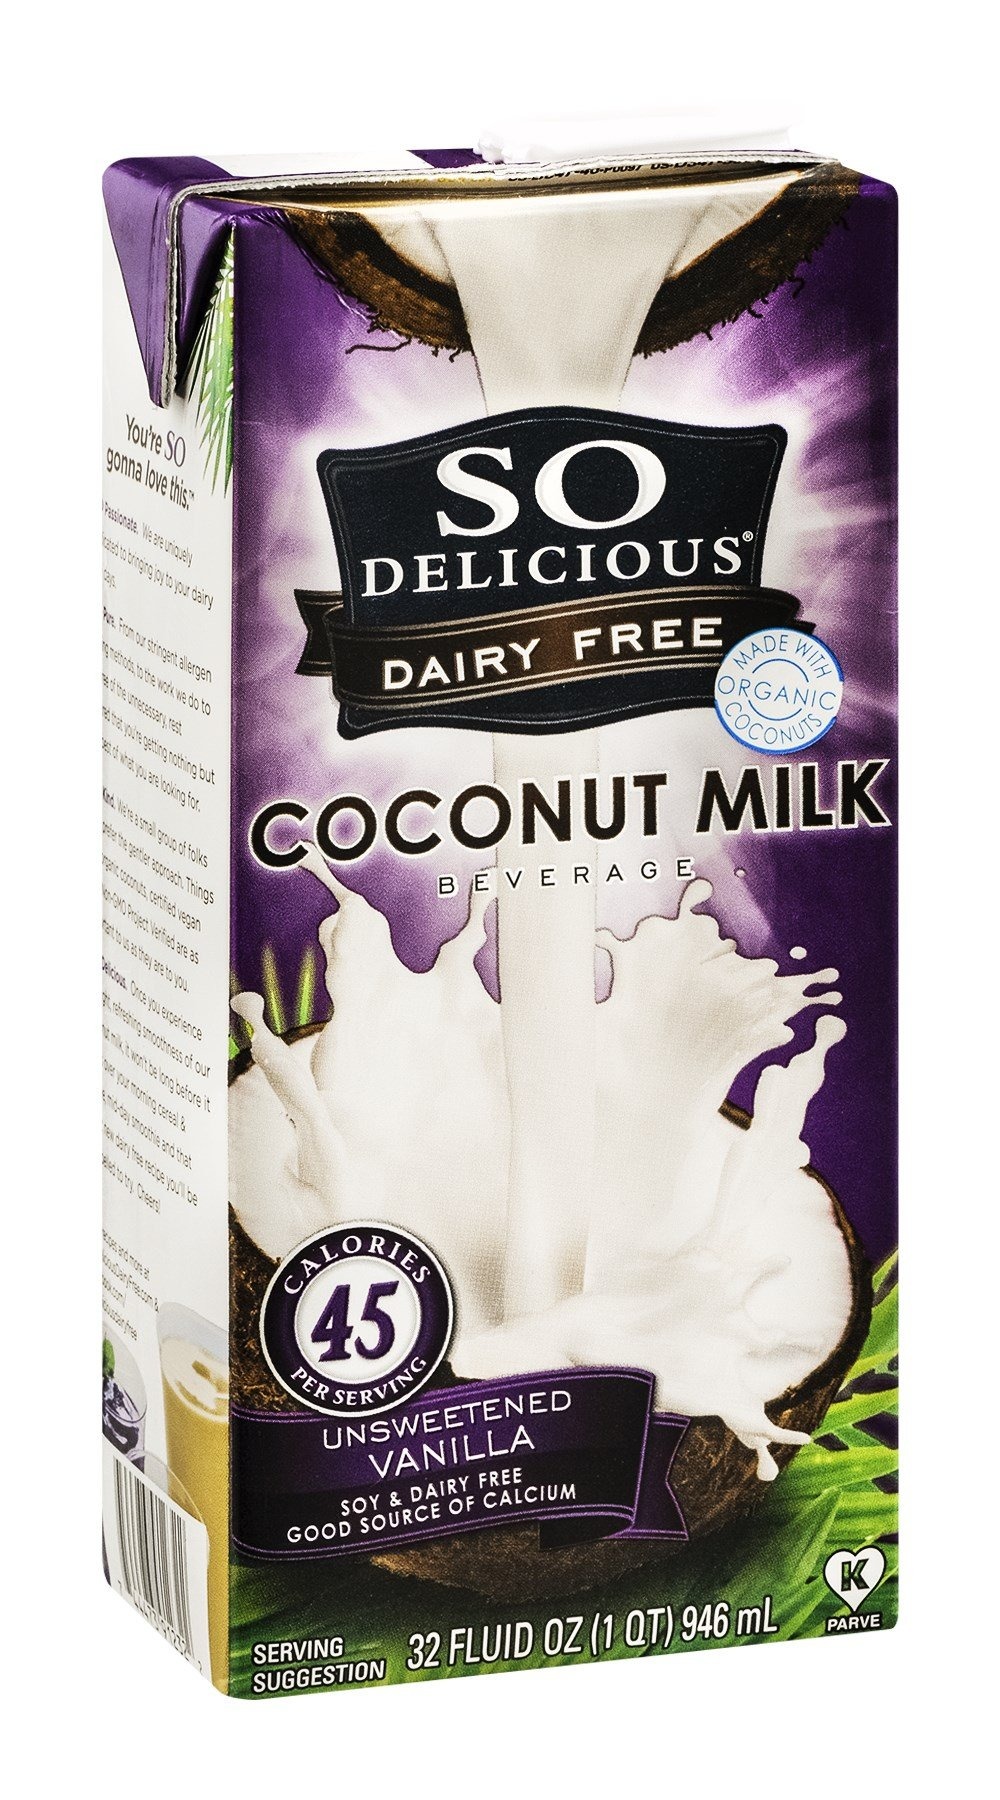
Item Name: So Delicious Organic Unsweetened Vanilla Coconut Milk, 32 Fluid Ounce -- 12 per case
Bullet Point 1: Organic Unsweetened Vanilla Coconut Milk
Bullet Point 2: Food Items cannot be return
Product Description: Combining an old world classic and with the delightful richness of coconut milk.
Value: 384.0
Unit: Fl Oz

Price: 34.435